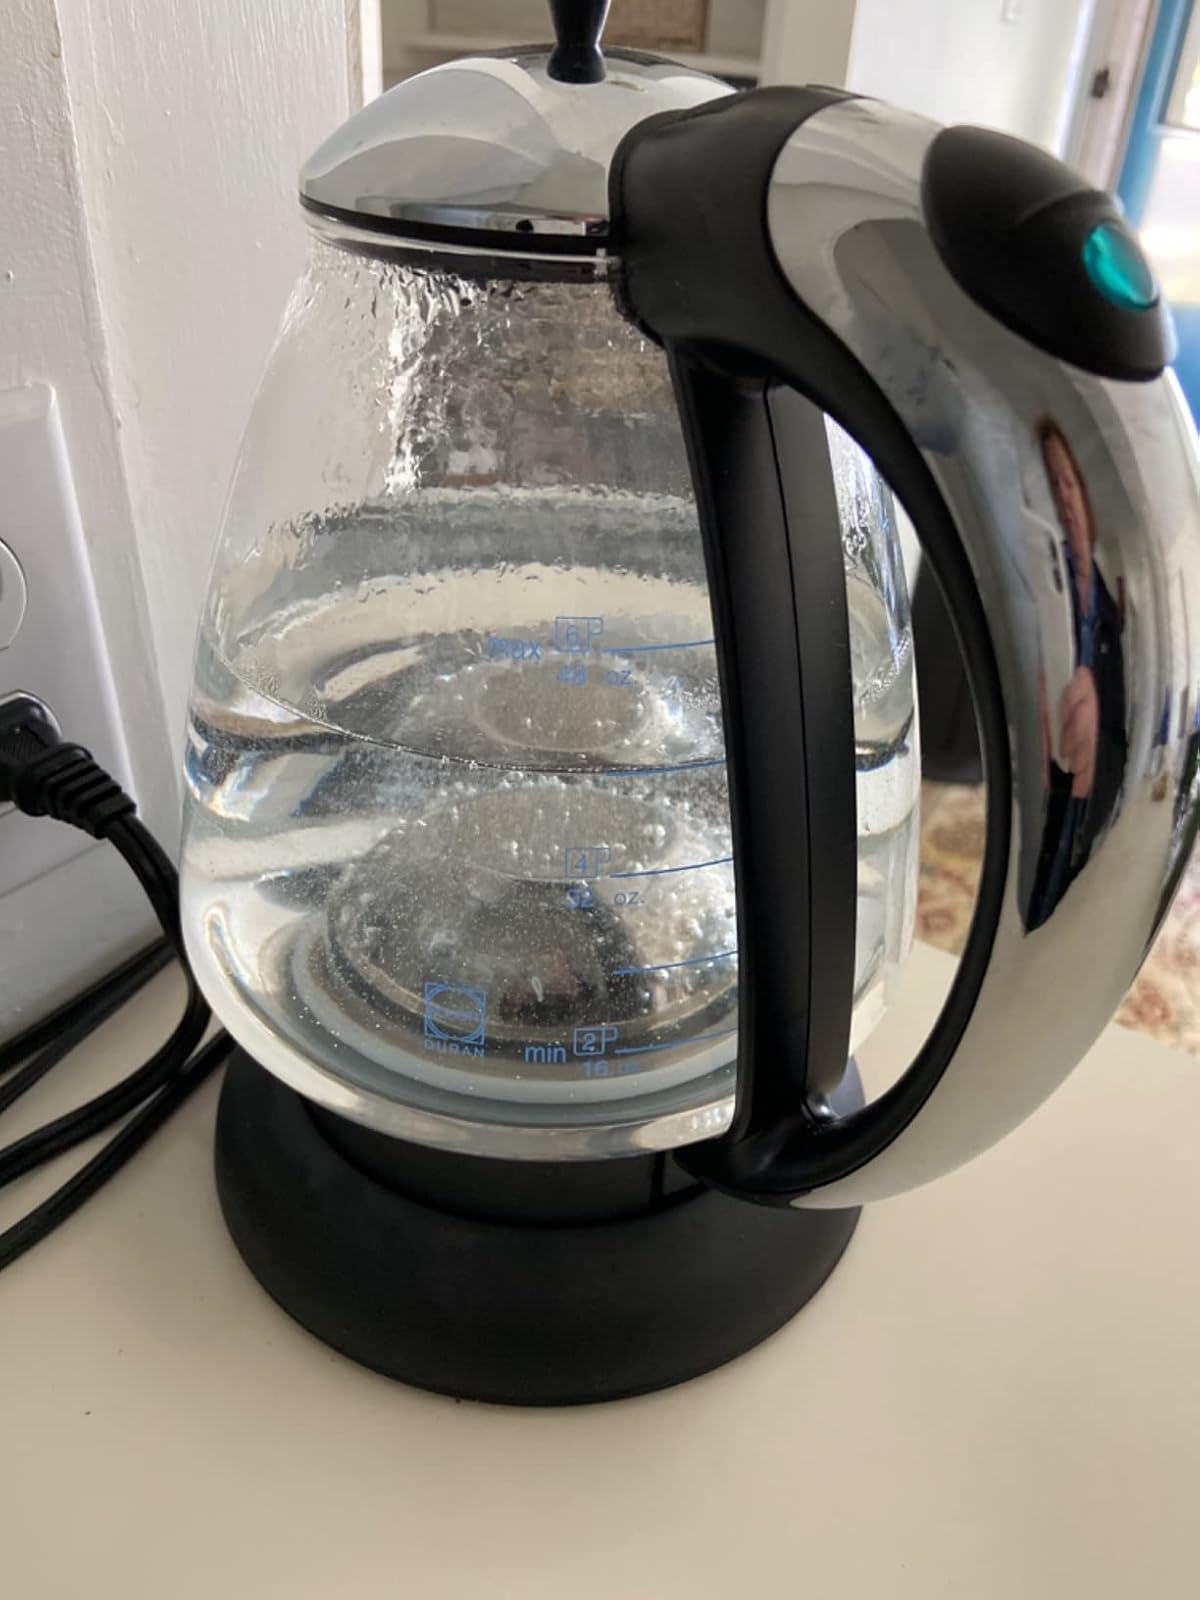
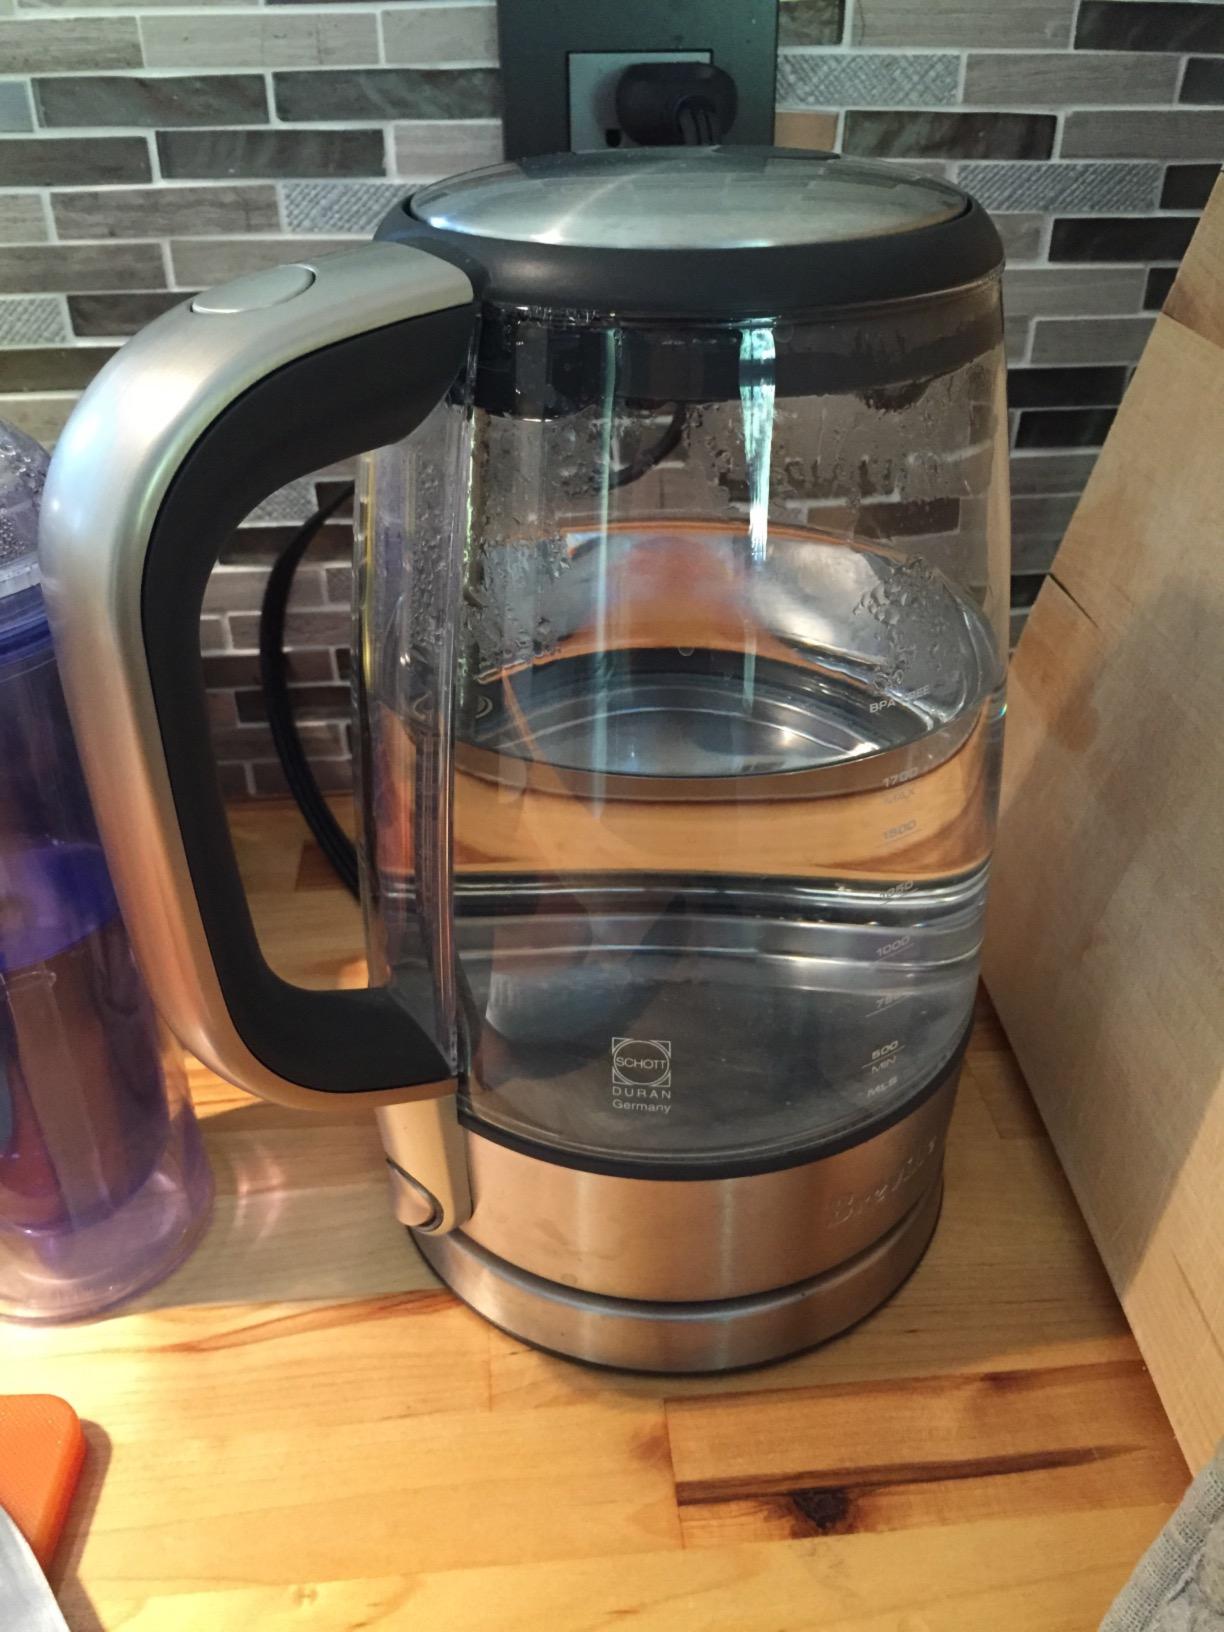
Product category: items_kettle
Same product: no